Aquarius (film)

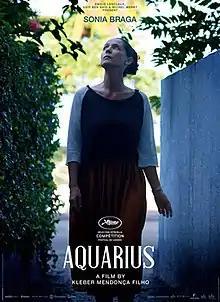
Film poster

Aquarius is a 2016 drama film written and directed by Kleber Mendonça Filho and starring Sônia Braga as Clara, the last resident of "Aquarius" building, who refuses to sell her modest apartment to a construction company that intends to replace it with a skyscraper. It was selected to compete for the Palme d'Or at the 2016 Cannes Film Festival.